Golan (game)

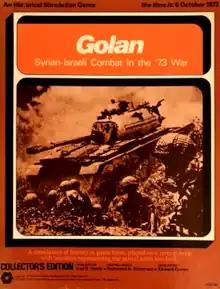
Cover of "Collector's Edition" box, 1975

Golan subtitled "Syrian-Israeli Combat in the '73 War", is a board wargame published by Simulations Publications, Inc. (SPI) in 1975 that simulates operational level ground combat between Egypt and Israel on the Golan Heights during the just completed Yom Kippur War of October 1973. "Golan" was originally published as part of the "quadrigame" "".